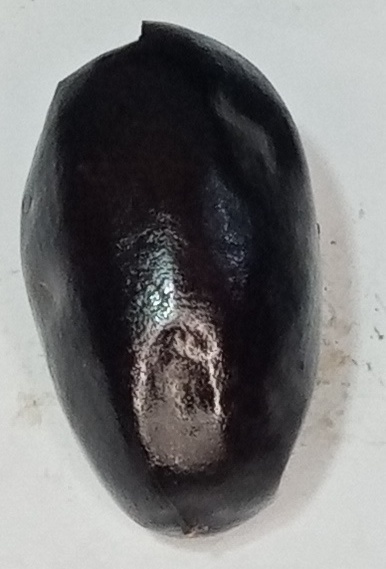
Variety: kupro
Size: large
Grade: grade-1